Winter of Artifice

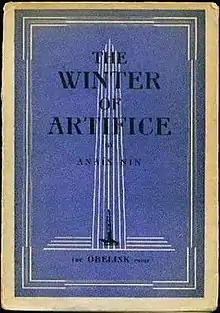
1939 edition (publ. Obelisk Press)

The original edition was published in Paris and identified as "The Winter of Artifice", though originally titled "Alraune" in her manuscripts. She wrote this novel simultaneously as the book depicting her incestuous relationship with her father, called at the time "The Double". This Paris version contained three novelettes: "Djuna", a story that was never again reprinted; "Lilith", whose title was changed to "Winter of Artifice" in future editions; and "The Voice", whose title remained the same but whose content was heavily revised over future editions.